List of CMLL Super Viernes shows in 2012

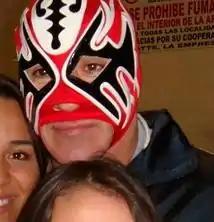
"Luchador" Atlantis who wrestled the most "Super Viernes" matches in 2012, a total of 37 matches.

CMLL Super Viernes is professional wrestling promotion Consejo Mundial de Lucha Libre's (CMLL) Friday night wrestling show that takes place in Arena México every week unless a Pay-Per-View or a major wrestling event is scheduled to take place on that night instead. CMLL began holding their weekly Friday night "Super Viernes" shows as far back as 1938, with 2012 being no exception. Some of the matches from Super Viernes are taped for CMLL's weekly shows that air in Mexico the week following the Super Viernes show. The "Super Viernes" show was replaced by four major CMLL events in 20102, "Homenaje a Dos Leyendas", "Infierno en en Ring", the CMLL 79th Anniversary Show and "Sin Piedad". The July 27, 2012 Super Viernes was one of only few Friday night shows to ever be cancelled, on this occasion due to a demonstration in the streets of Mexico City near Arena México.